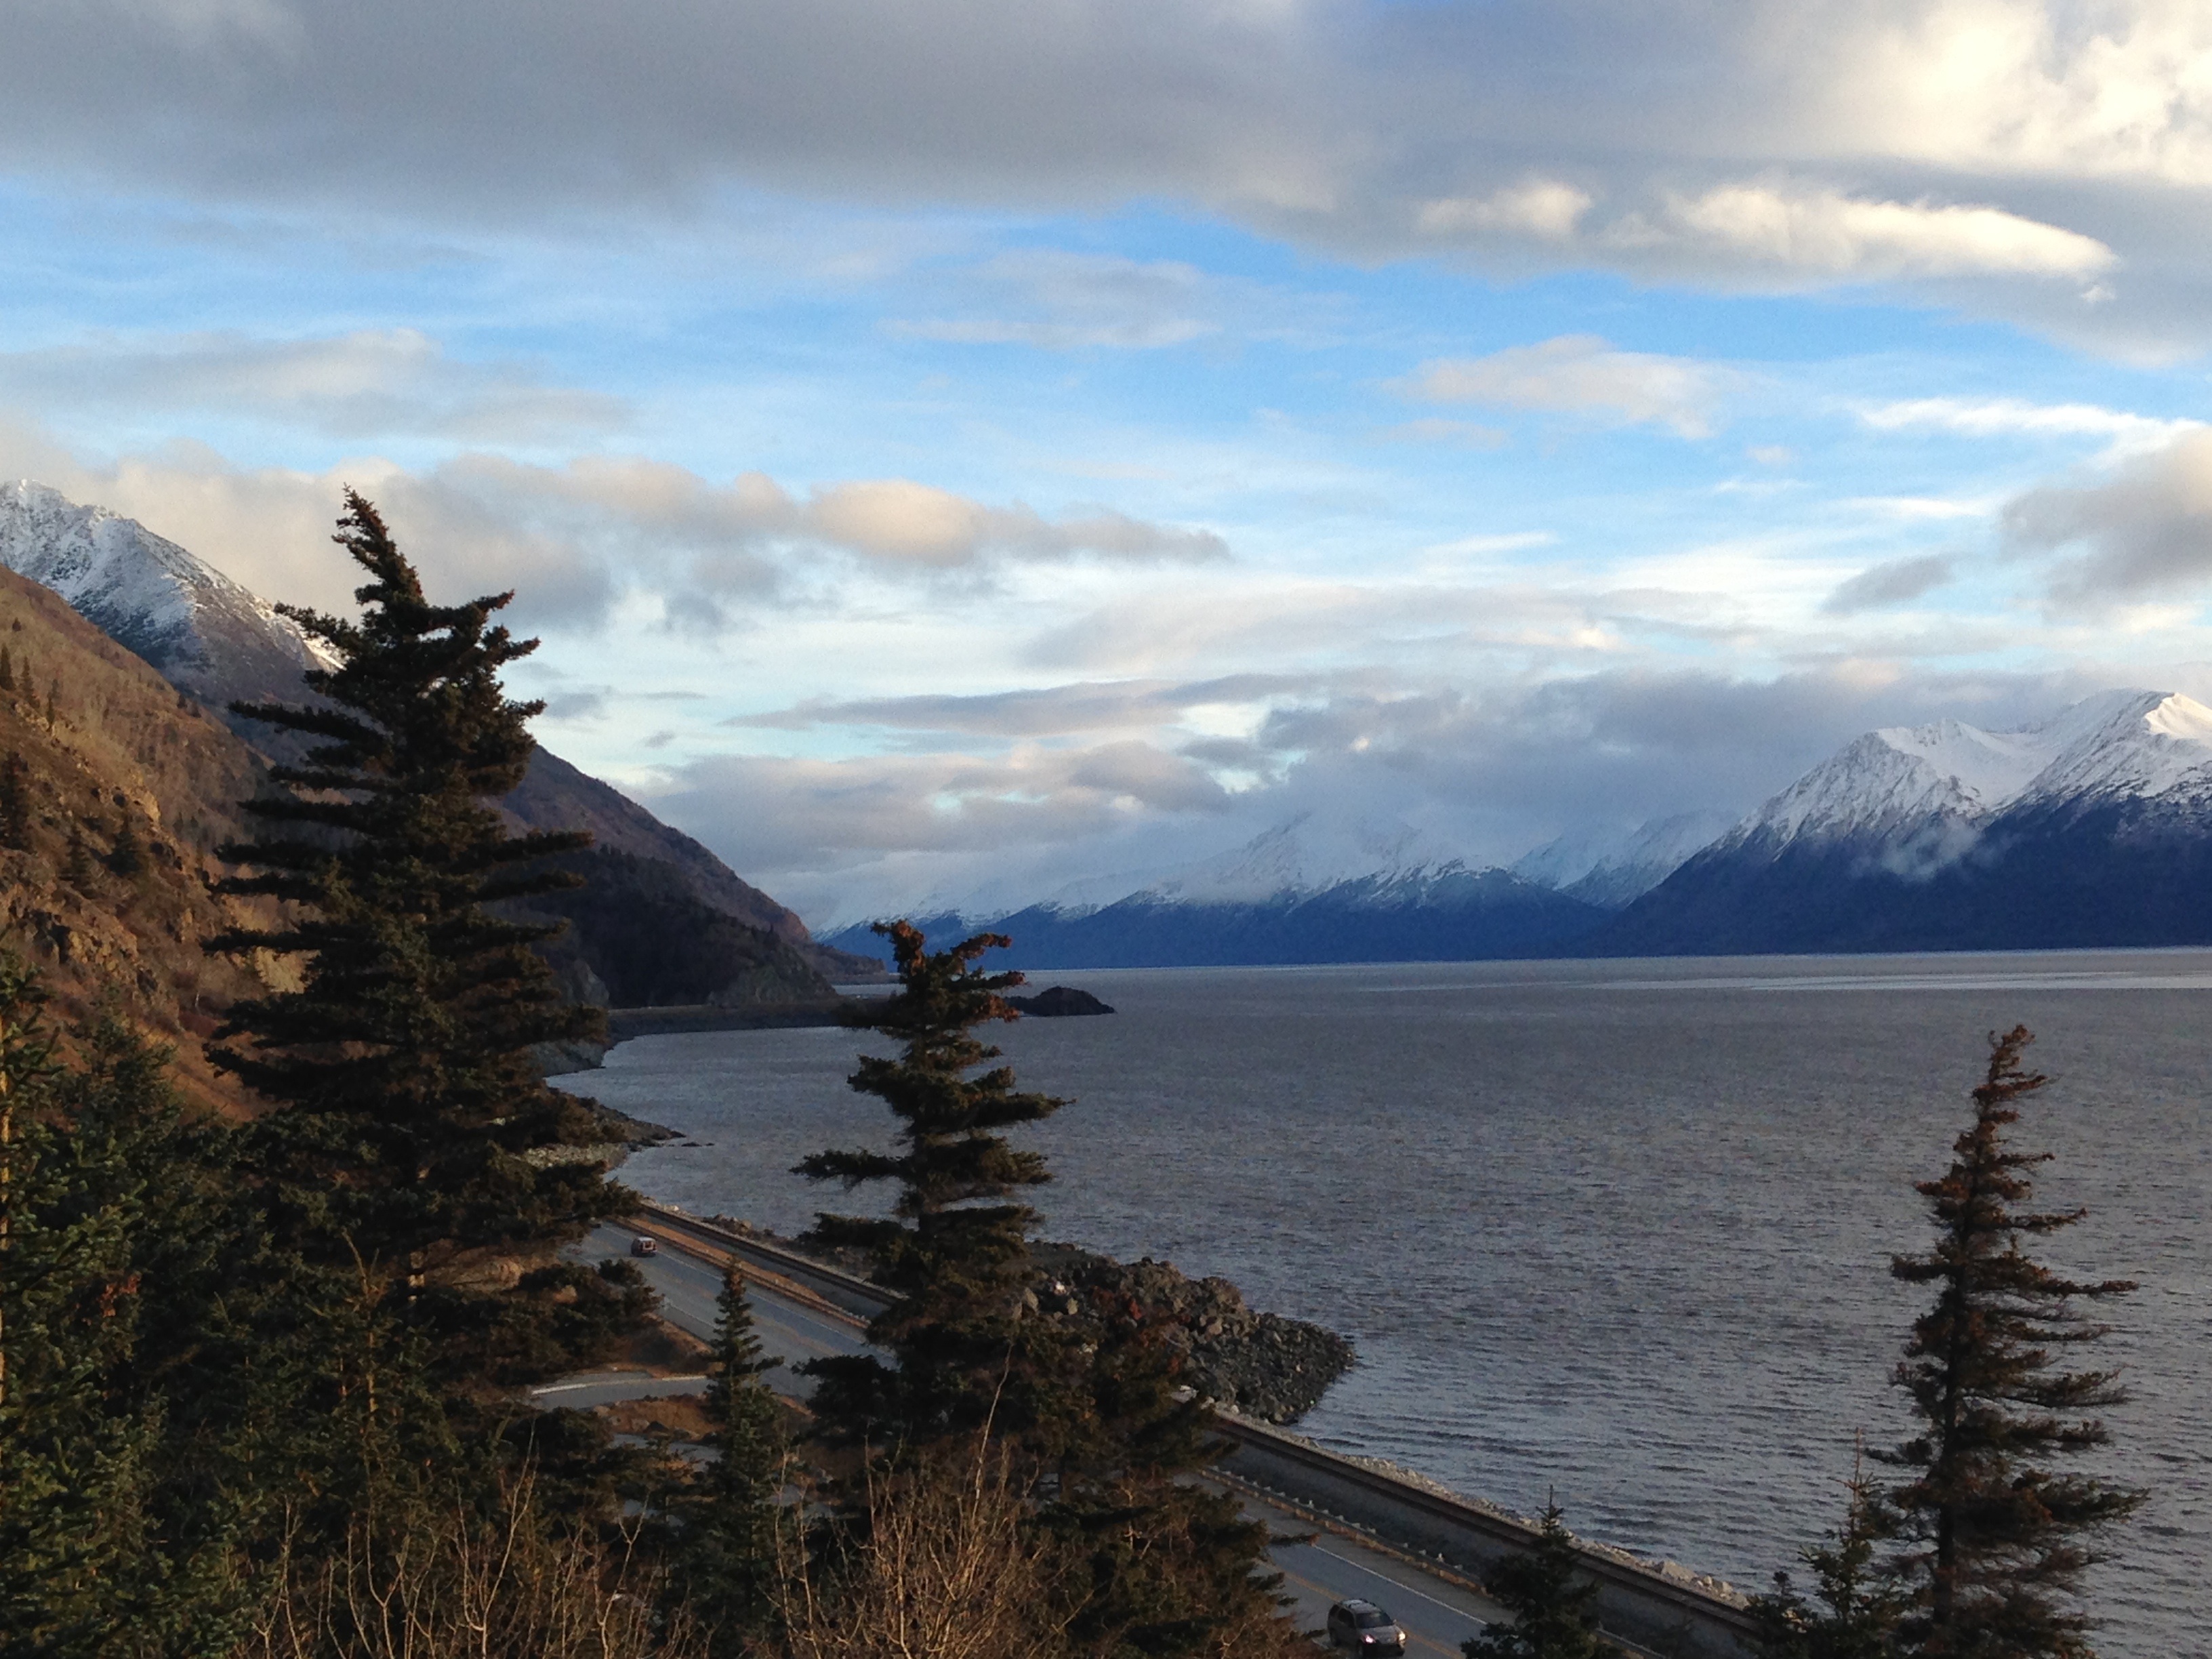
landscape, sea, coast, tree, water, nature, forest, wilderness, mountain, cloud, sunset, morning, lake, valley, mountain range, environment, green, reflection, tranquil, scenic, scenery, calm, fjord, reservoir, highland, ridge, majestic, body of water, canada, canadian, fell, loch, landform, atmospheric phenomenon, mountainous landforms